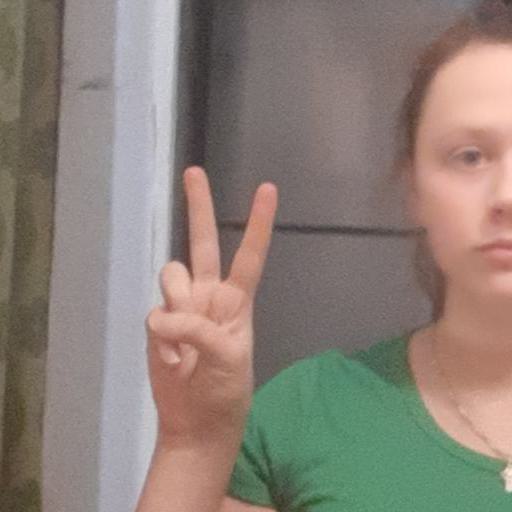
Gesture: peace